Electra complex

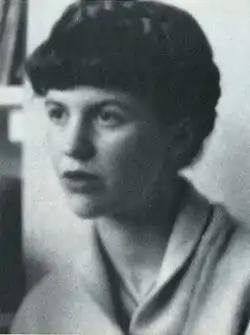
Sylvia Plath employed the Electra complex in poetry

American poet Sylvia Plath (1932–1963) acknowledged that the poem "Daddy" (1962) is about a woman, afflicted with an unresolved Electra complex, who conflates her dead father and derelict husband in dealing with having been emotionally abandoned. Her biographers noted a psychologic irony about the life of the poet Plath: she knew her father for only eight years, before he died; she knew her husband for eight years, before she killed herself. Her husband was her substitute father, psychosexually apparent when she addresses him (the husband) as the "vampire father" haunting her since his death. In conflating father and husband as one man, Sylvia Plath indicates their emotional equality in her life; the unresolved Electra complex.